Viking Age arms and armour

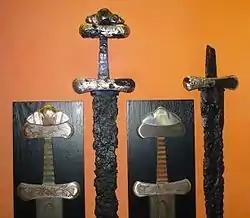
Viking swords

Various bits and pieces of Viking Age helmets have been found, but due to poor preservation, few are reconstructable. Some of the more known finds includes: